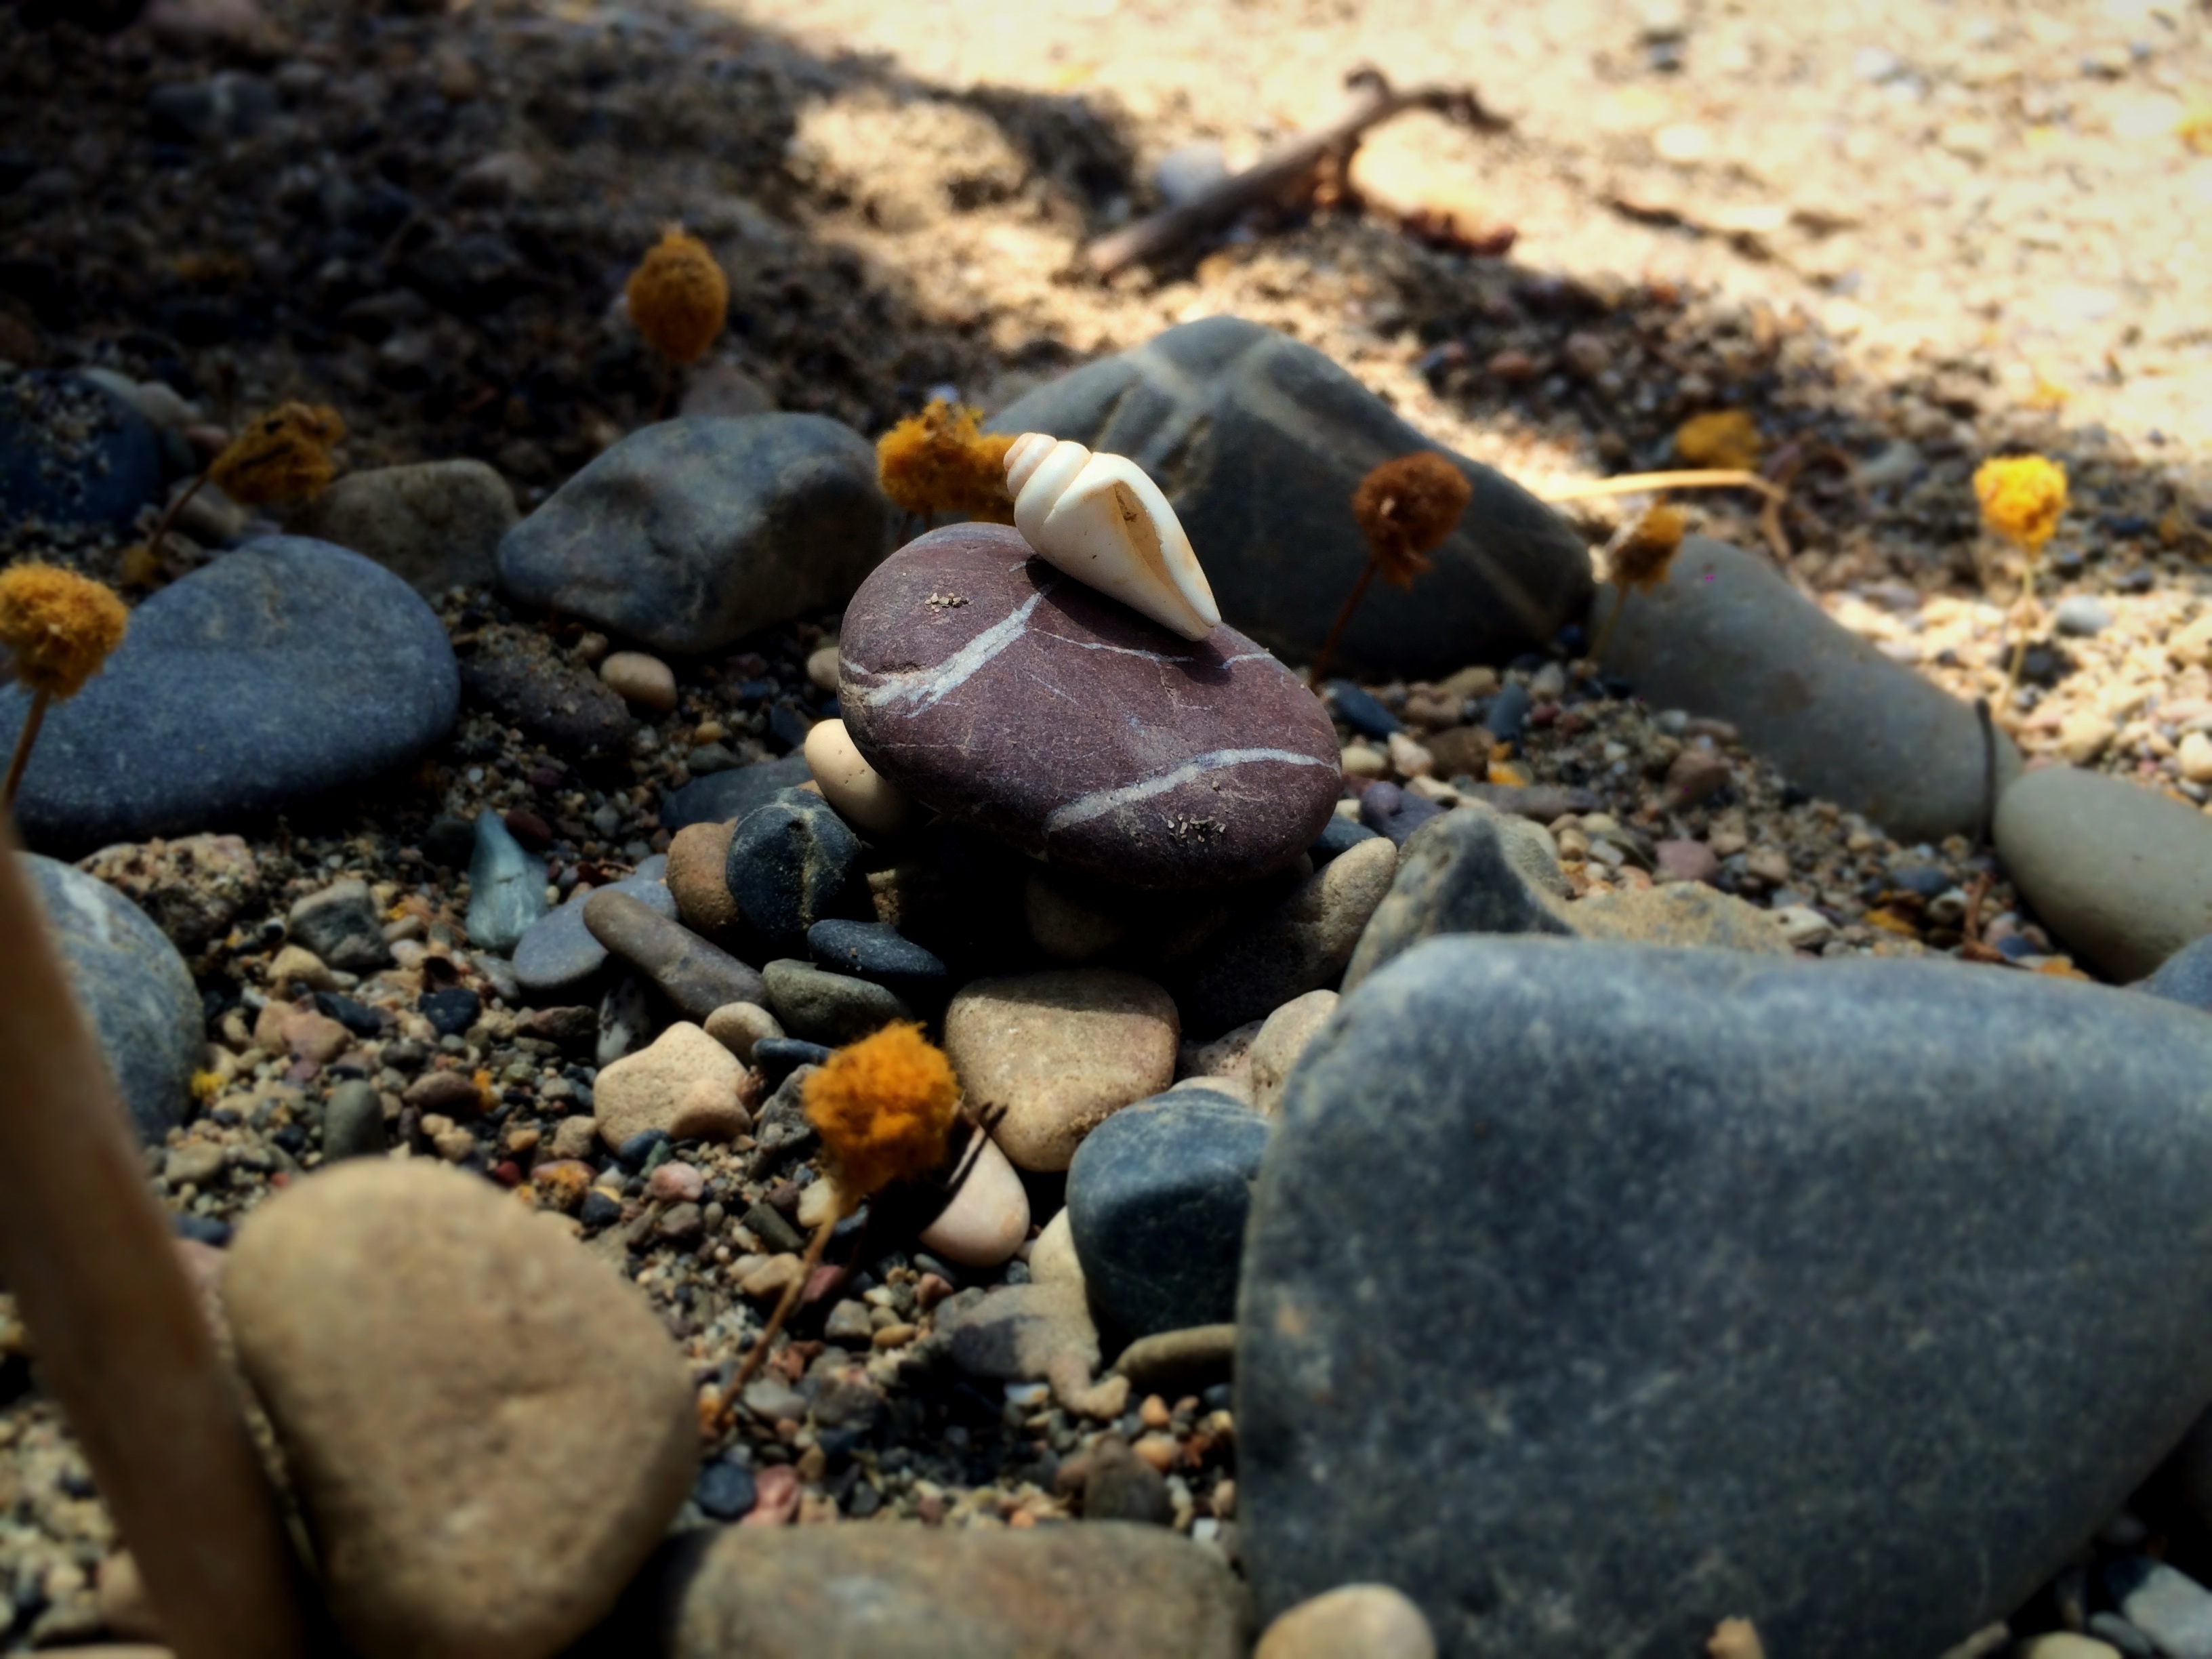
rock, wildlife, soil, fauna